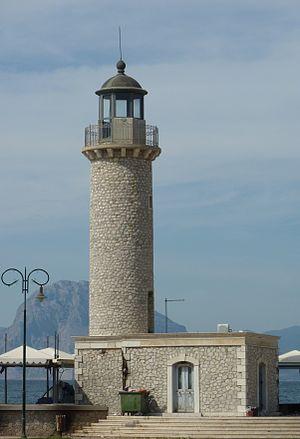
Il s'agit d'une liste des phares de la Grèce, classés par région. Elle contient les phares actifs ainsi que ceux déclassés mais d'importance historique. Les phares grecs sont gérés par l'office hydrographique de la marine de guerre hellénique, en grec moderne : Υδρογραφική Υπηρεσία Πολεμικού Ναυτικού. Les coordonnées ainsi que les noms de phares, indiqués ci-dessous, sont issus de la liste des phares de l'Europe, selon la National Geospatial - Intelligence Agency.
Le phare de Patras est situé à ]'ouest du port de Patras en Grèce. Construit en 1999, c'est un phare décoratif. Il est la réplique du phare construit en 1880, démoli en 1972.